Question: Please indicate a possible affordance area of the baseball bat that can be used for swinging.
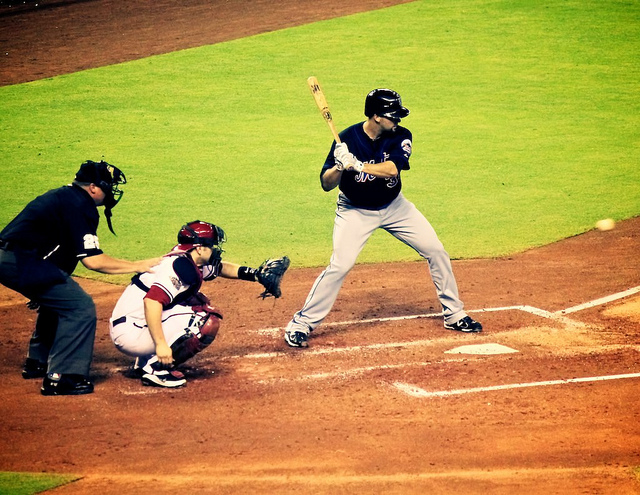
Answer: [332.023, 128.206, 355.263, 170.243]